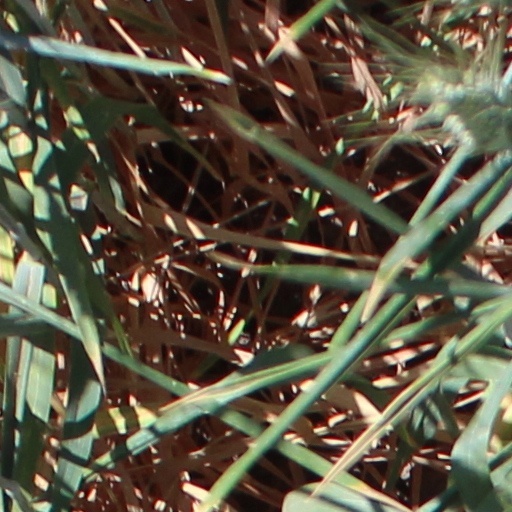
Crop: wheat